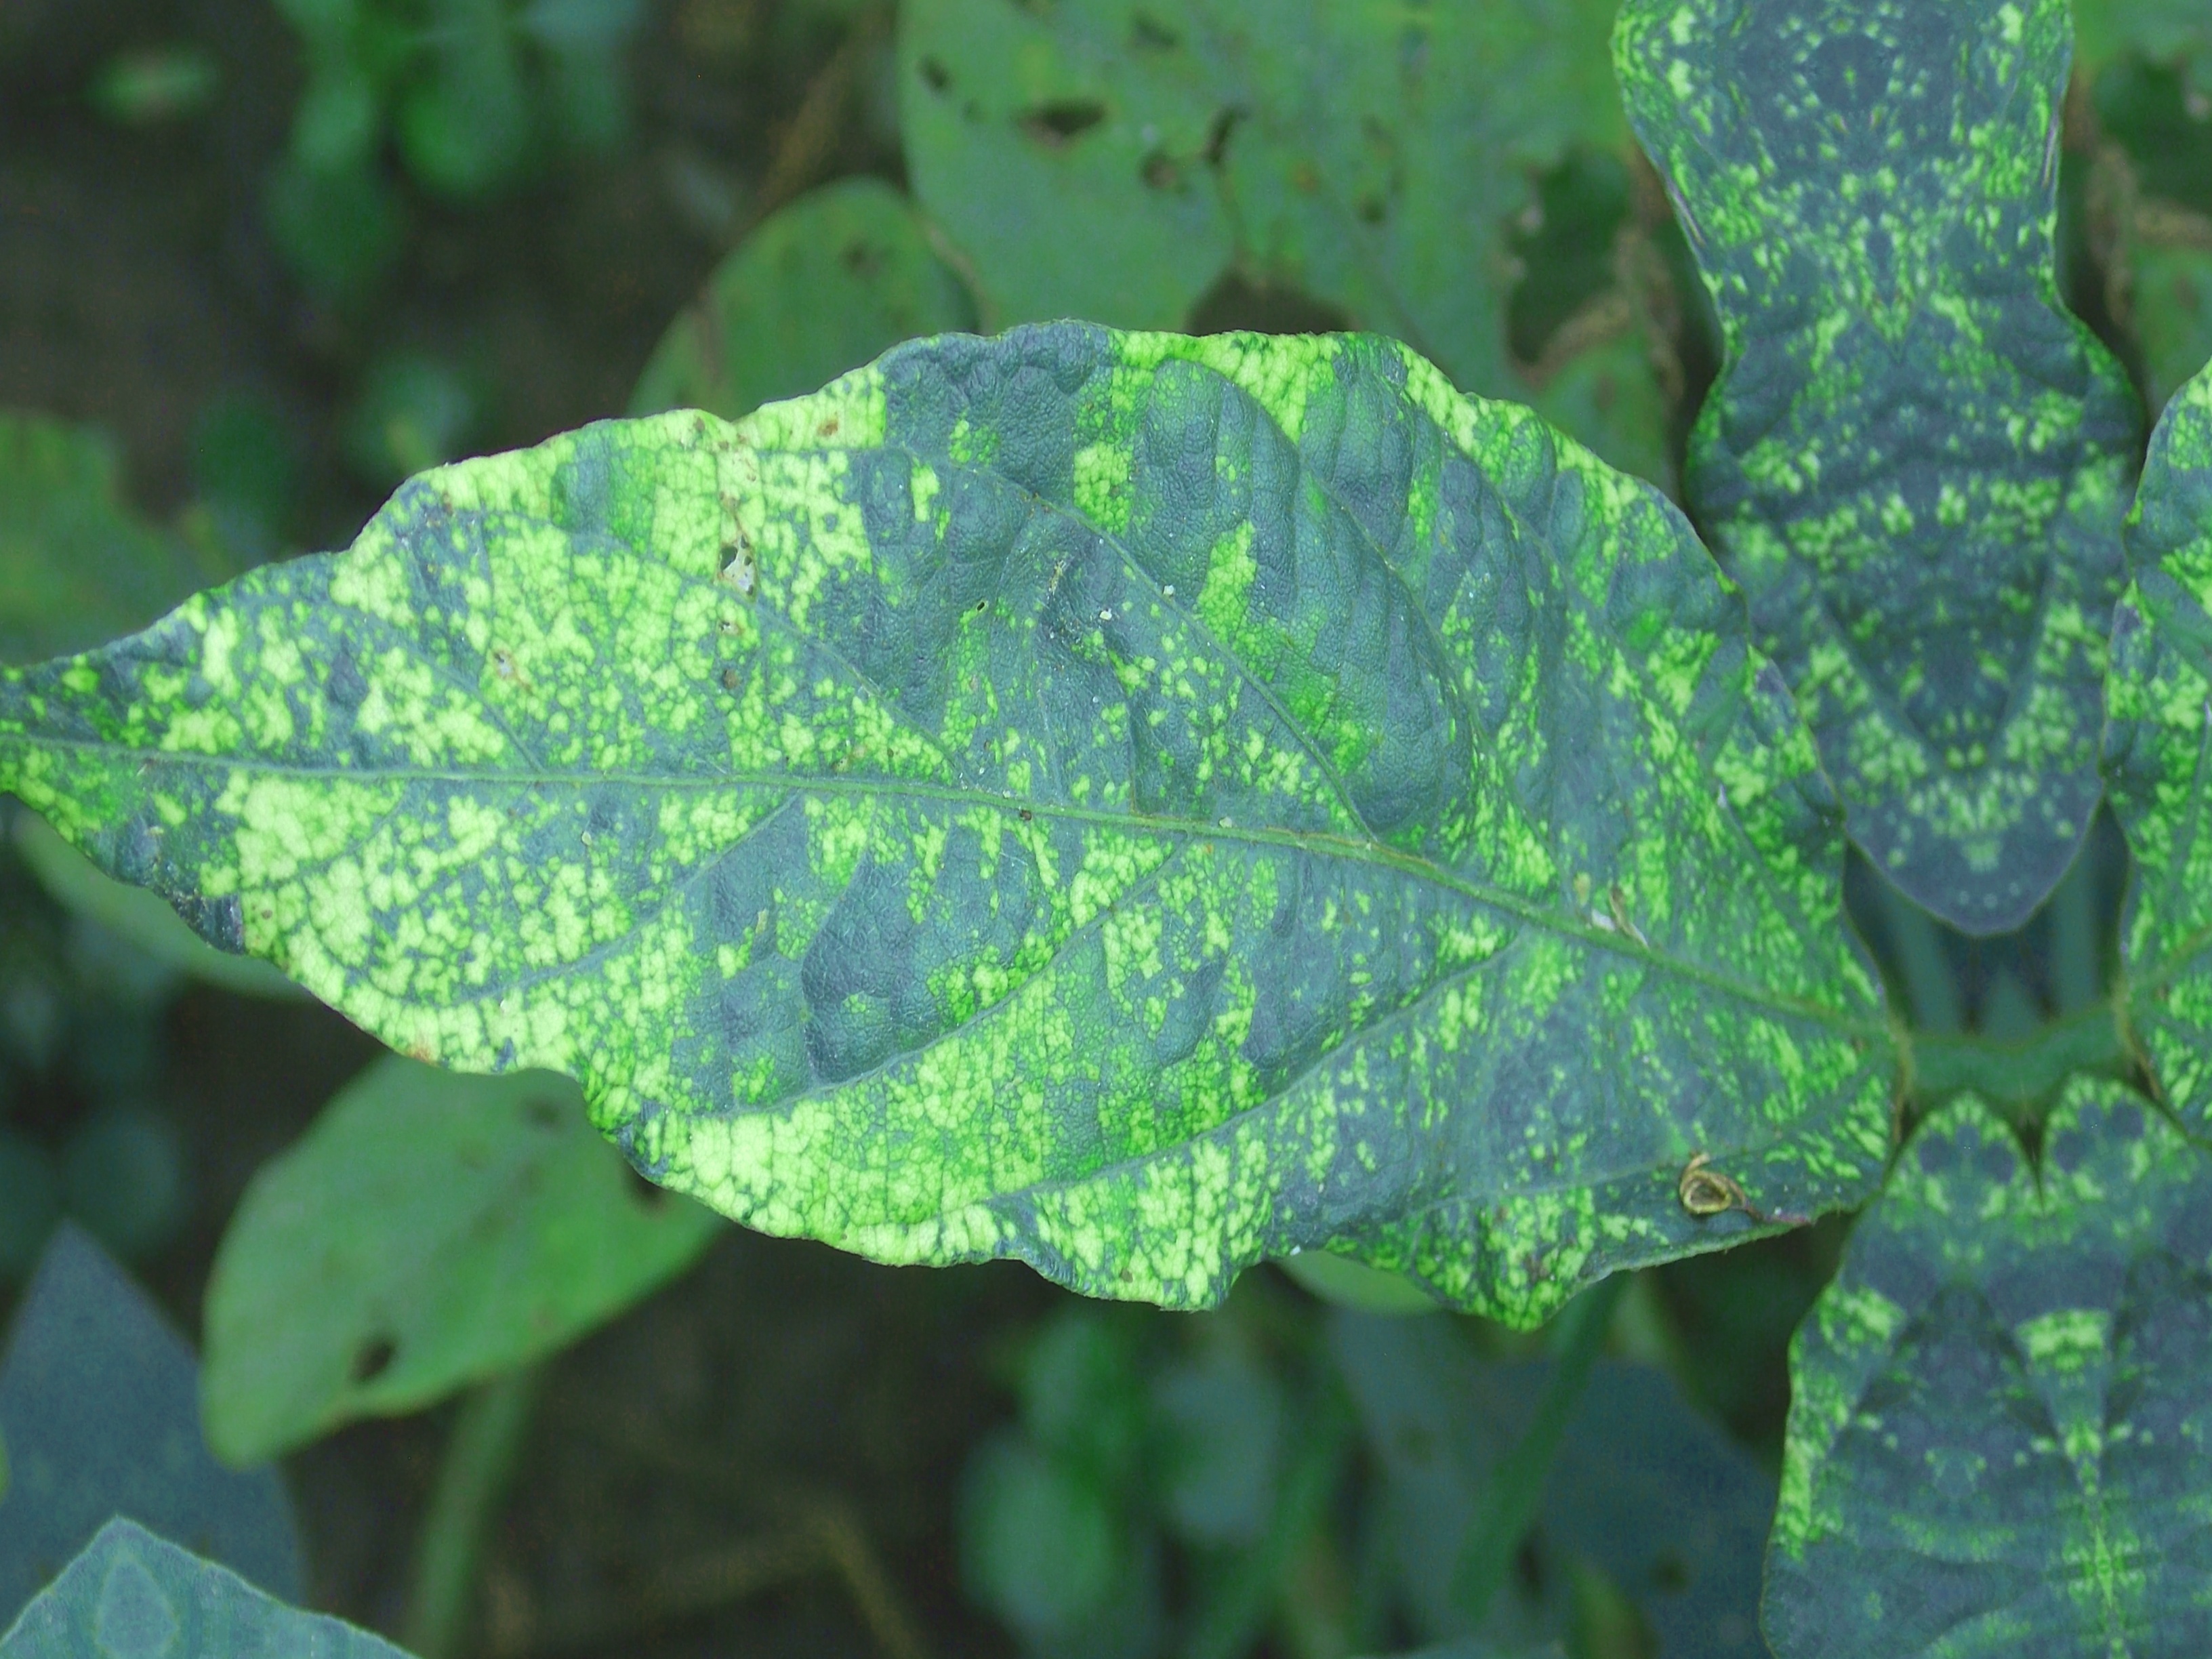
Label: Disease